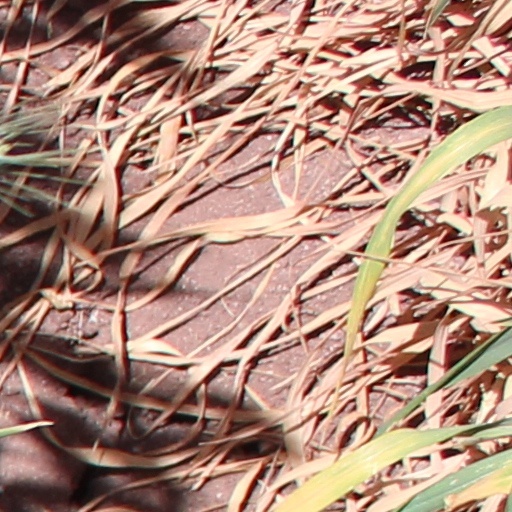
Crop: wheat